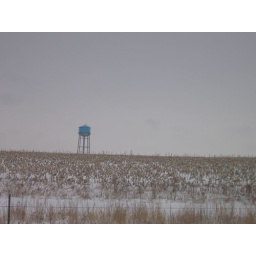
Blue tower in golden field